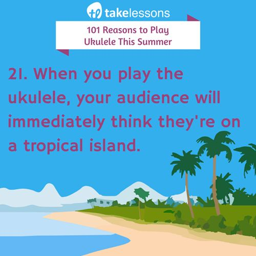
reason no. to learn to play the ukulele this summer : when you start to strum a tune , your audience will immediately think they 're on a tropical island .